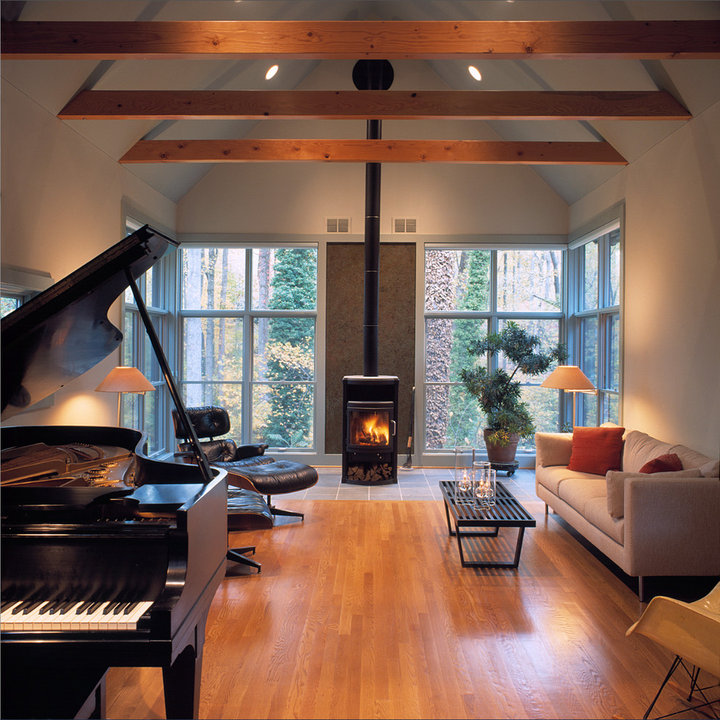
Style: Rustic